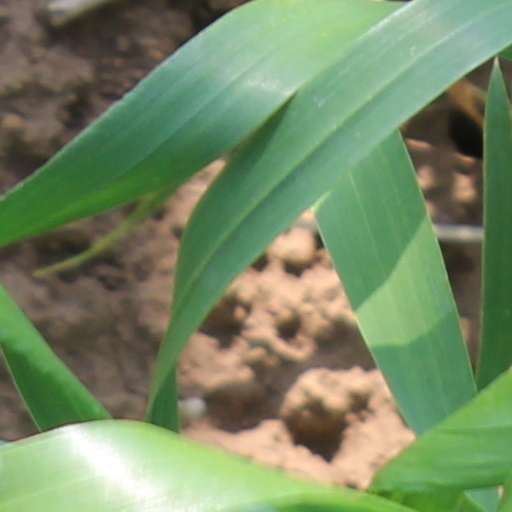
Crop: wheat